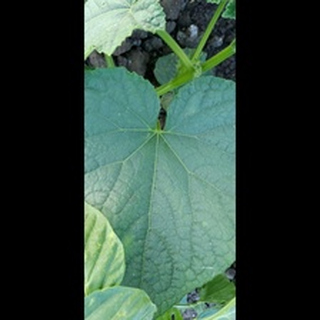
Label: healthy_cucumber